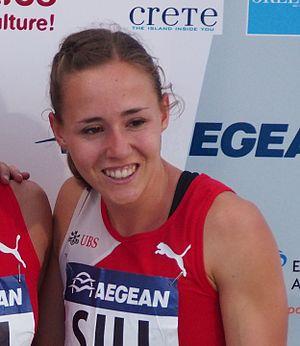
Selina Büchel est une athlète suisse, spécialiste du 800 mètres.